Radiation

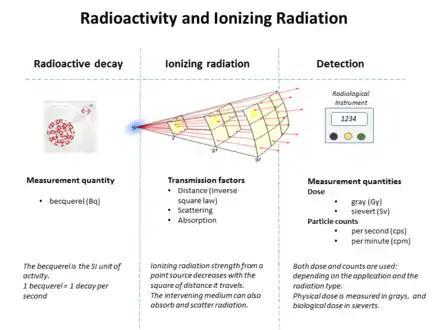
Graphic showing relationships between radioactivity and detected ionizing radiation

Ionizing radiation has many practical uses in medicine, research, and construction, but presents a health hazard if used improperly. Exposure to radiation causes damage to living tissue; high doses result in Acute radiation syndrome (ARS), with skin burns, hair loss, internal organ failure, and death, while any dose may result in an increased chance of cancer and genetic damage; a particular form of cancer, thyroid cancer, often occurs when nuclear weapons and reactors are the radiation source because of the biological proclivities of the radioactive iodine fission product, iodine-131. However, calculating the exact risk and chance of cancer forming in cells caused by ionizing radiation is still not well understood, and currently estimates are loosely determined by population-based data from the atomic bombings of Hiroshima and Nagasaki and from follow-up of reactor accidents, such as the Chernobyl disaster. The International Commission on Radiological Protection states that "The Commission is aware of uncertainties and lack of precision of the models and parameter values", "Collective effective dose is not intended as a tool for epidemiological risk assessment, and it is inappropriate to use it in risk projections" and "in particular, the calculation of the number of cancer deaths based on collective effective doses from trivial individual doses should be avoided".